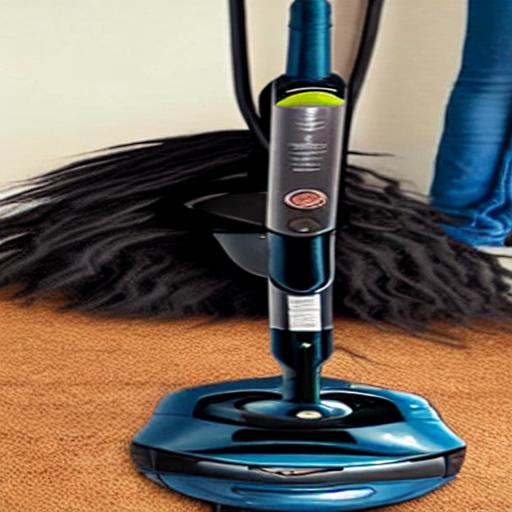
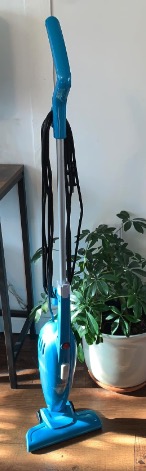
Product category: items_vacuum
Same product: no